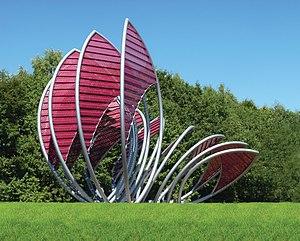
Sculpture en acier thermolaqué, 2007 (8 x 11,3 m.) - Rond-point National 4, Arlon.
Thierry Bontridder, né le 29 octobre 1956 à Bruxelles, est un sculpteur et créateur de bijoux contemporains belge.